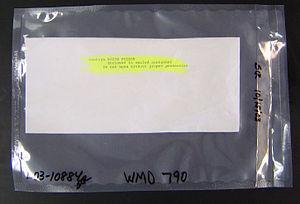
L'huile de ricin est une huile végétale non-alimentaire, appelée de façon impropre « huile de castor ». Elle est obtenue à partir des graines de ricin. Elle est incolore à jaune très clair.